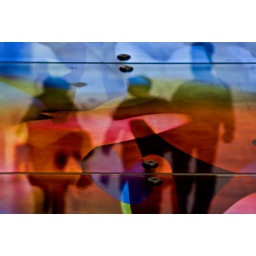
Reflections in a multicoloured Entrance -cover outside an office building in Holborn.